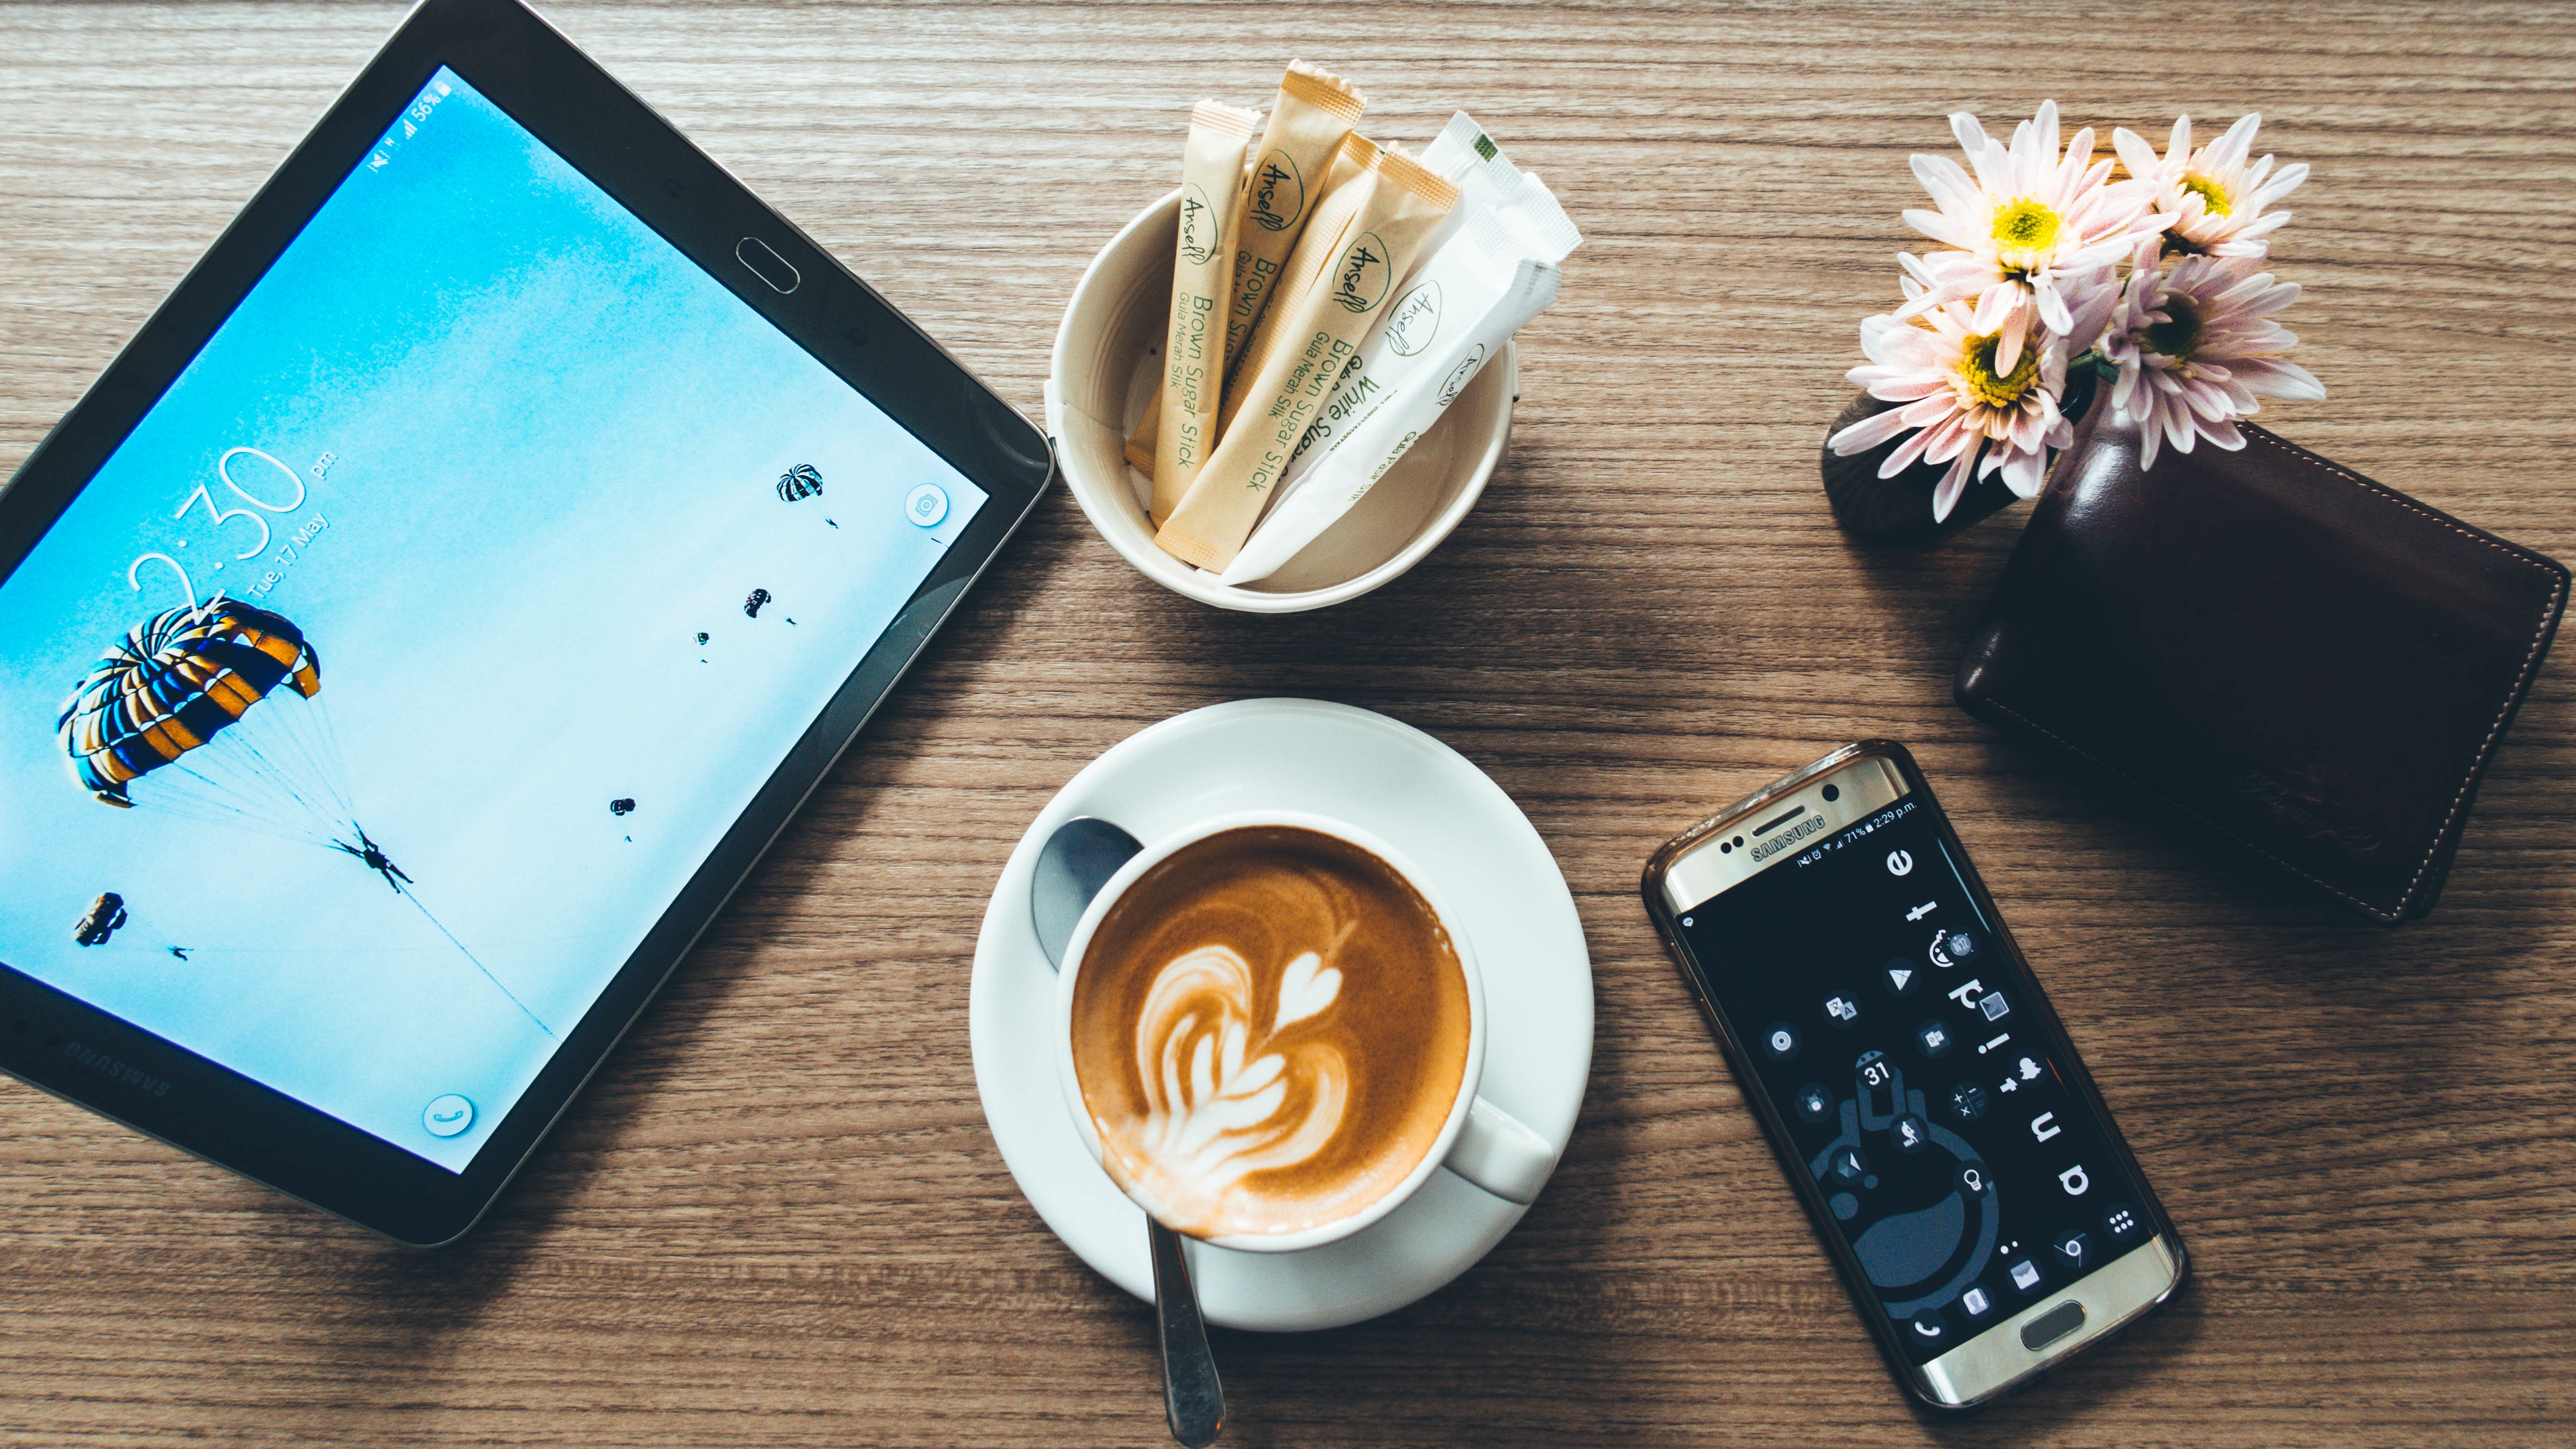
gadget, mobile phone, brand